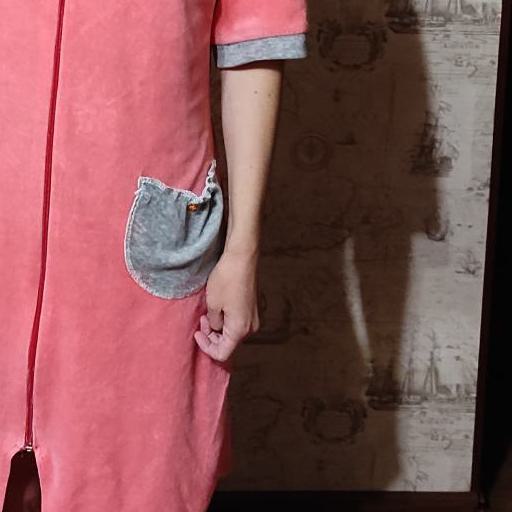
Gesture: no_gesture